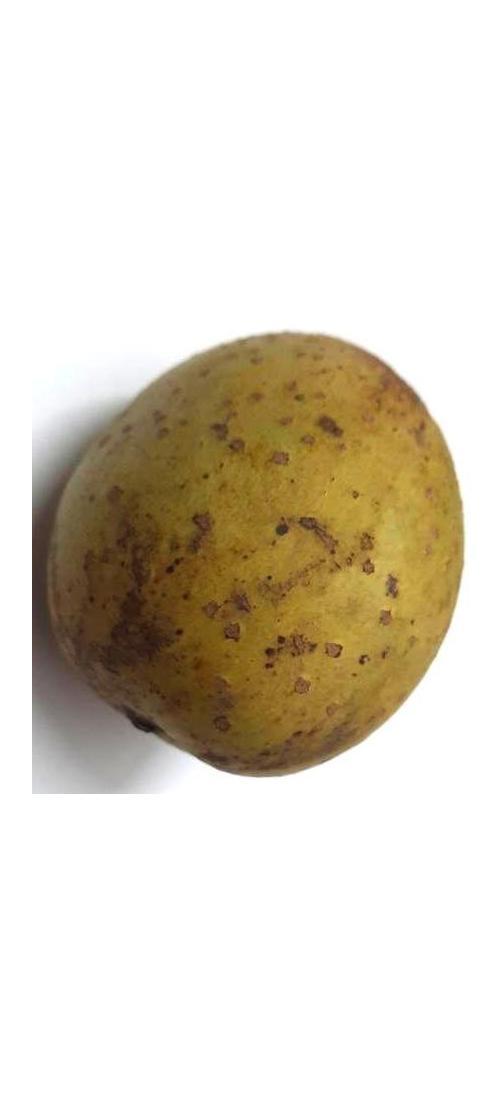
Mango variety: Gourmoti